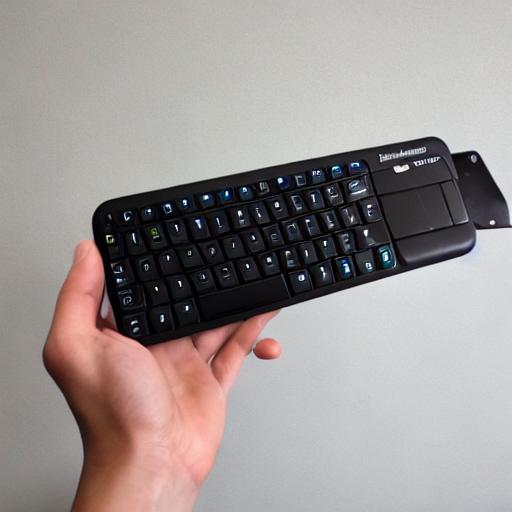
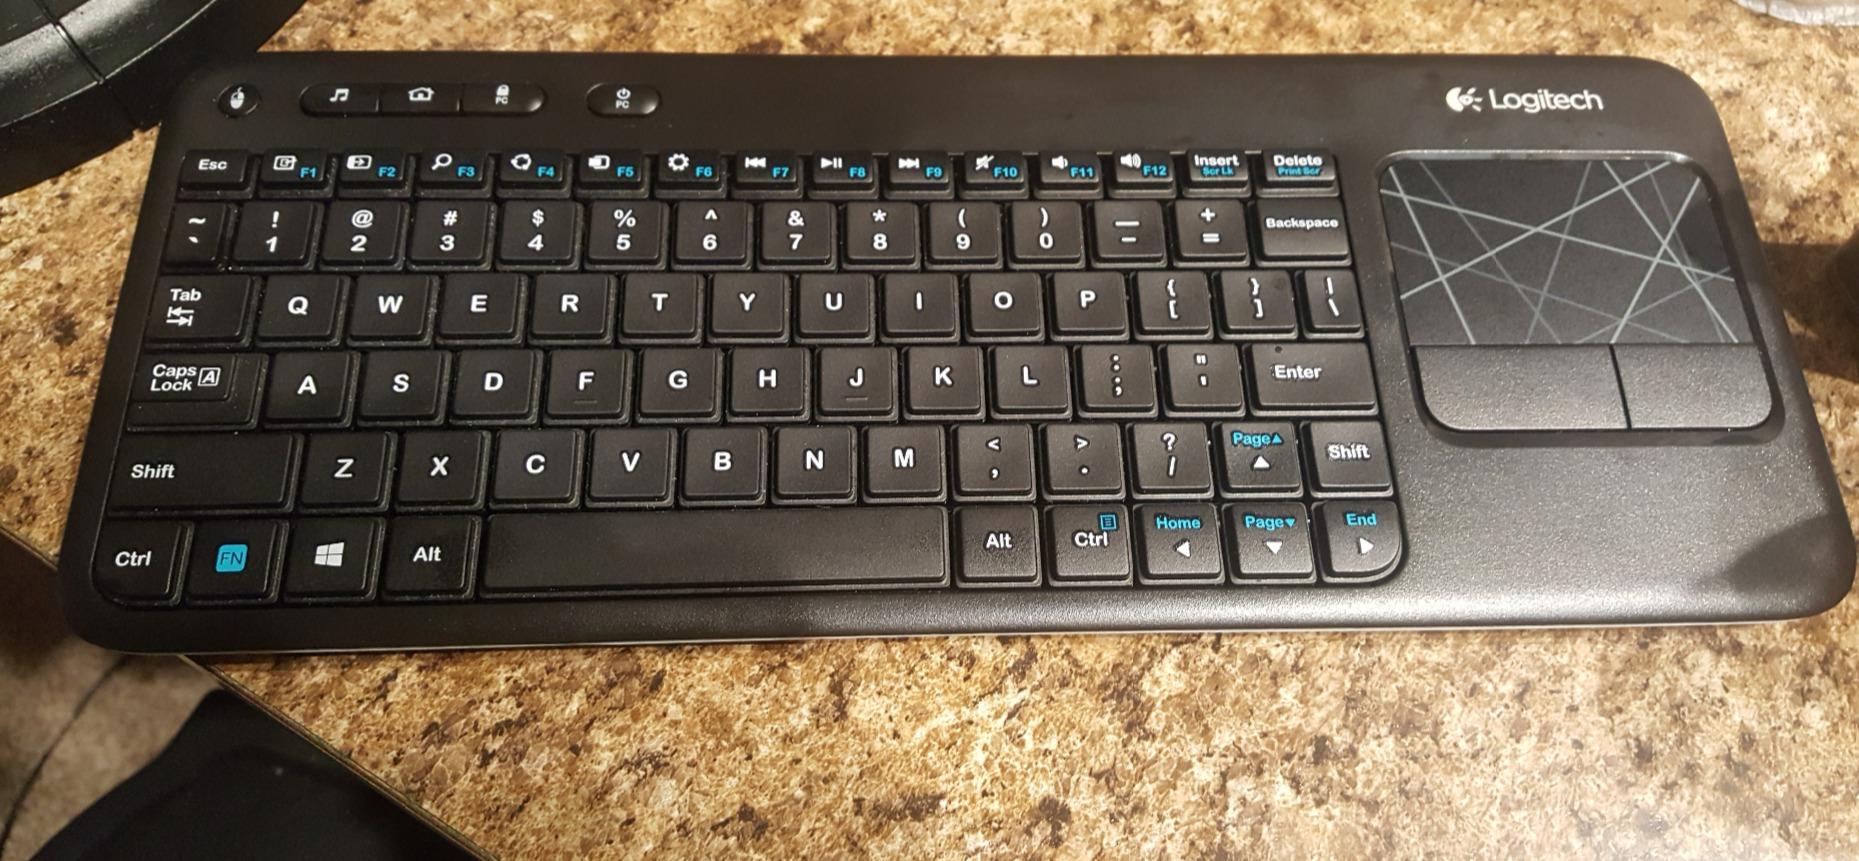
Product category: keyboard
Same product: no